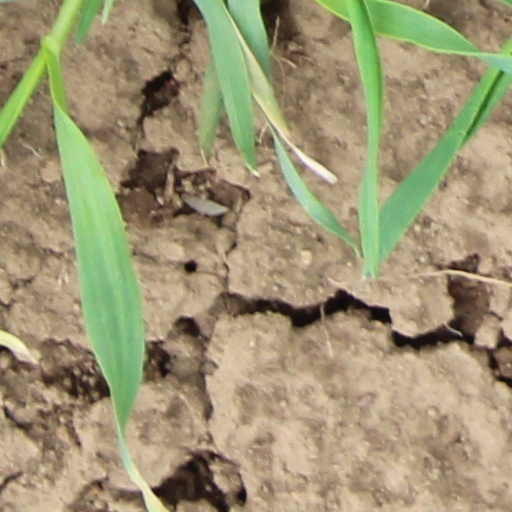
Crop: wheat